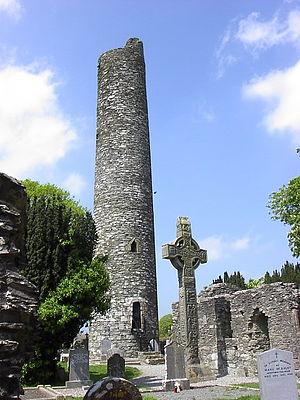
L'abbaye de Monasterboice a été fondée par saint Buite en 521.